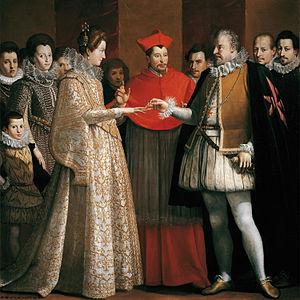
12 janvier : l’édit de Nantes est enregistré par le Parlement de Dijon.